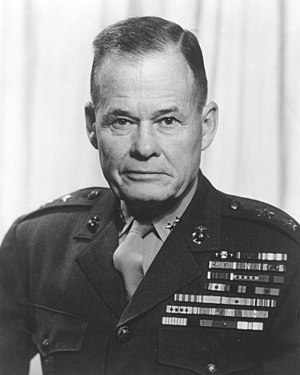
Chesty Puller
Lewis "Chesty" Puller som generalmajor
"Lewis Burwell ""Chesty"" Puller var generalløjtnant i United States Marine Corps som kæmpede mod guerrillaer i Haiti og Nicaragua, og kæmpede i 2. Verdenskrig og Koreakrigen.